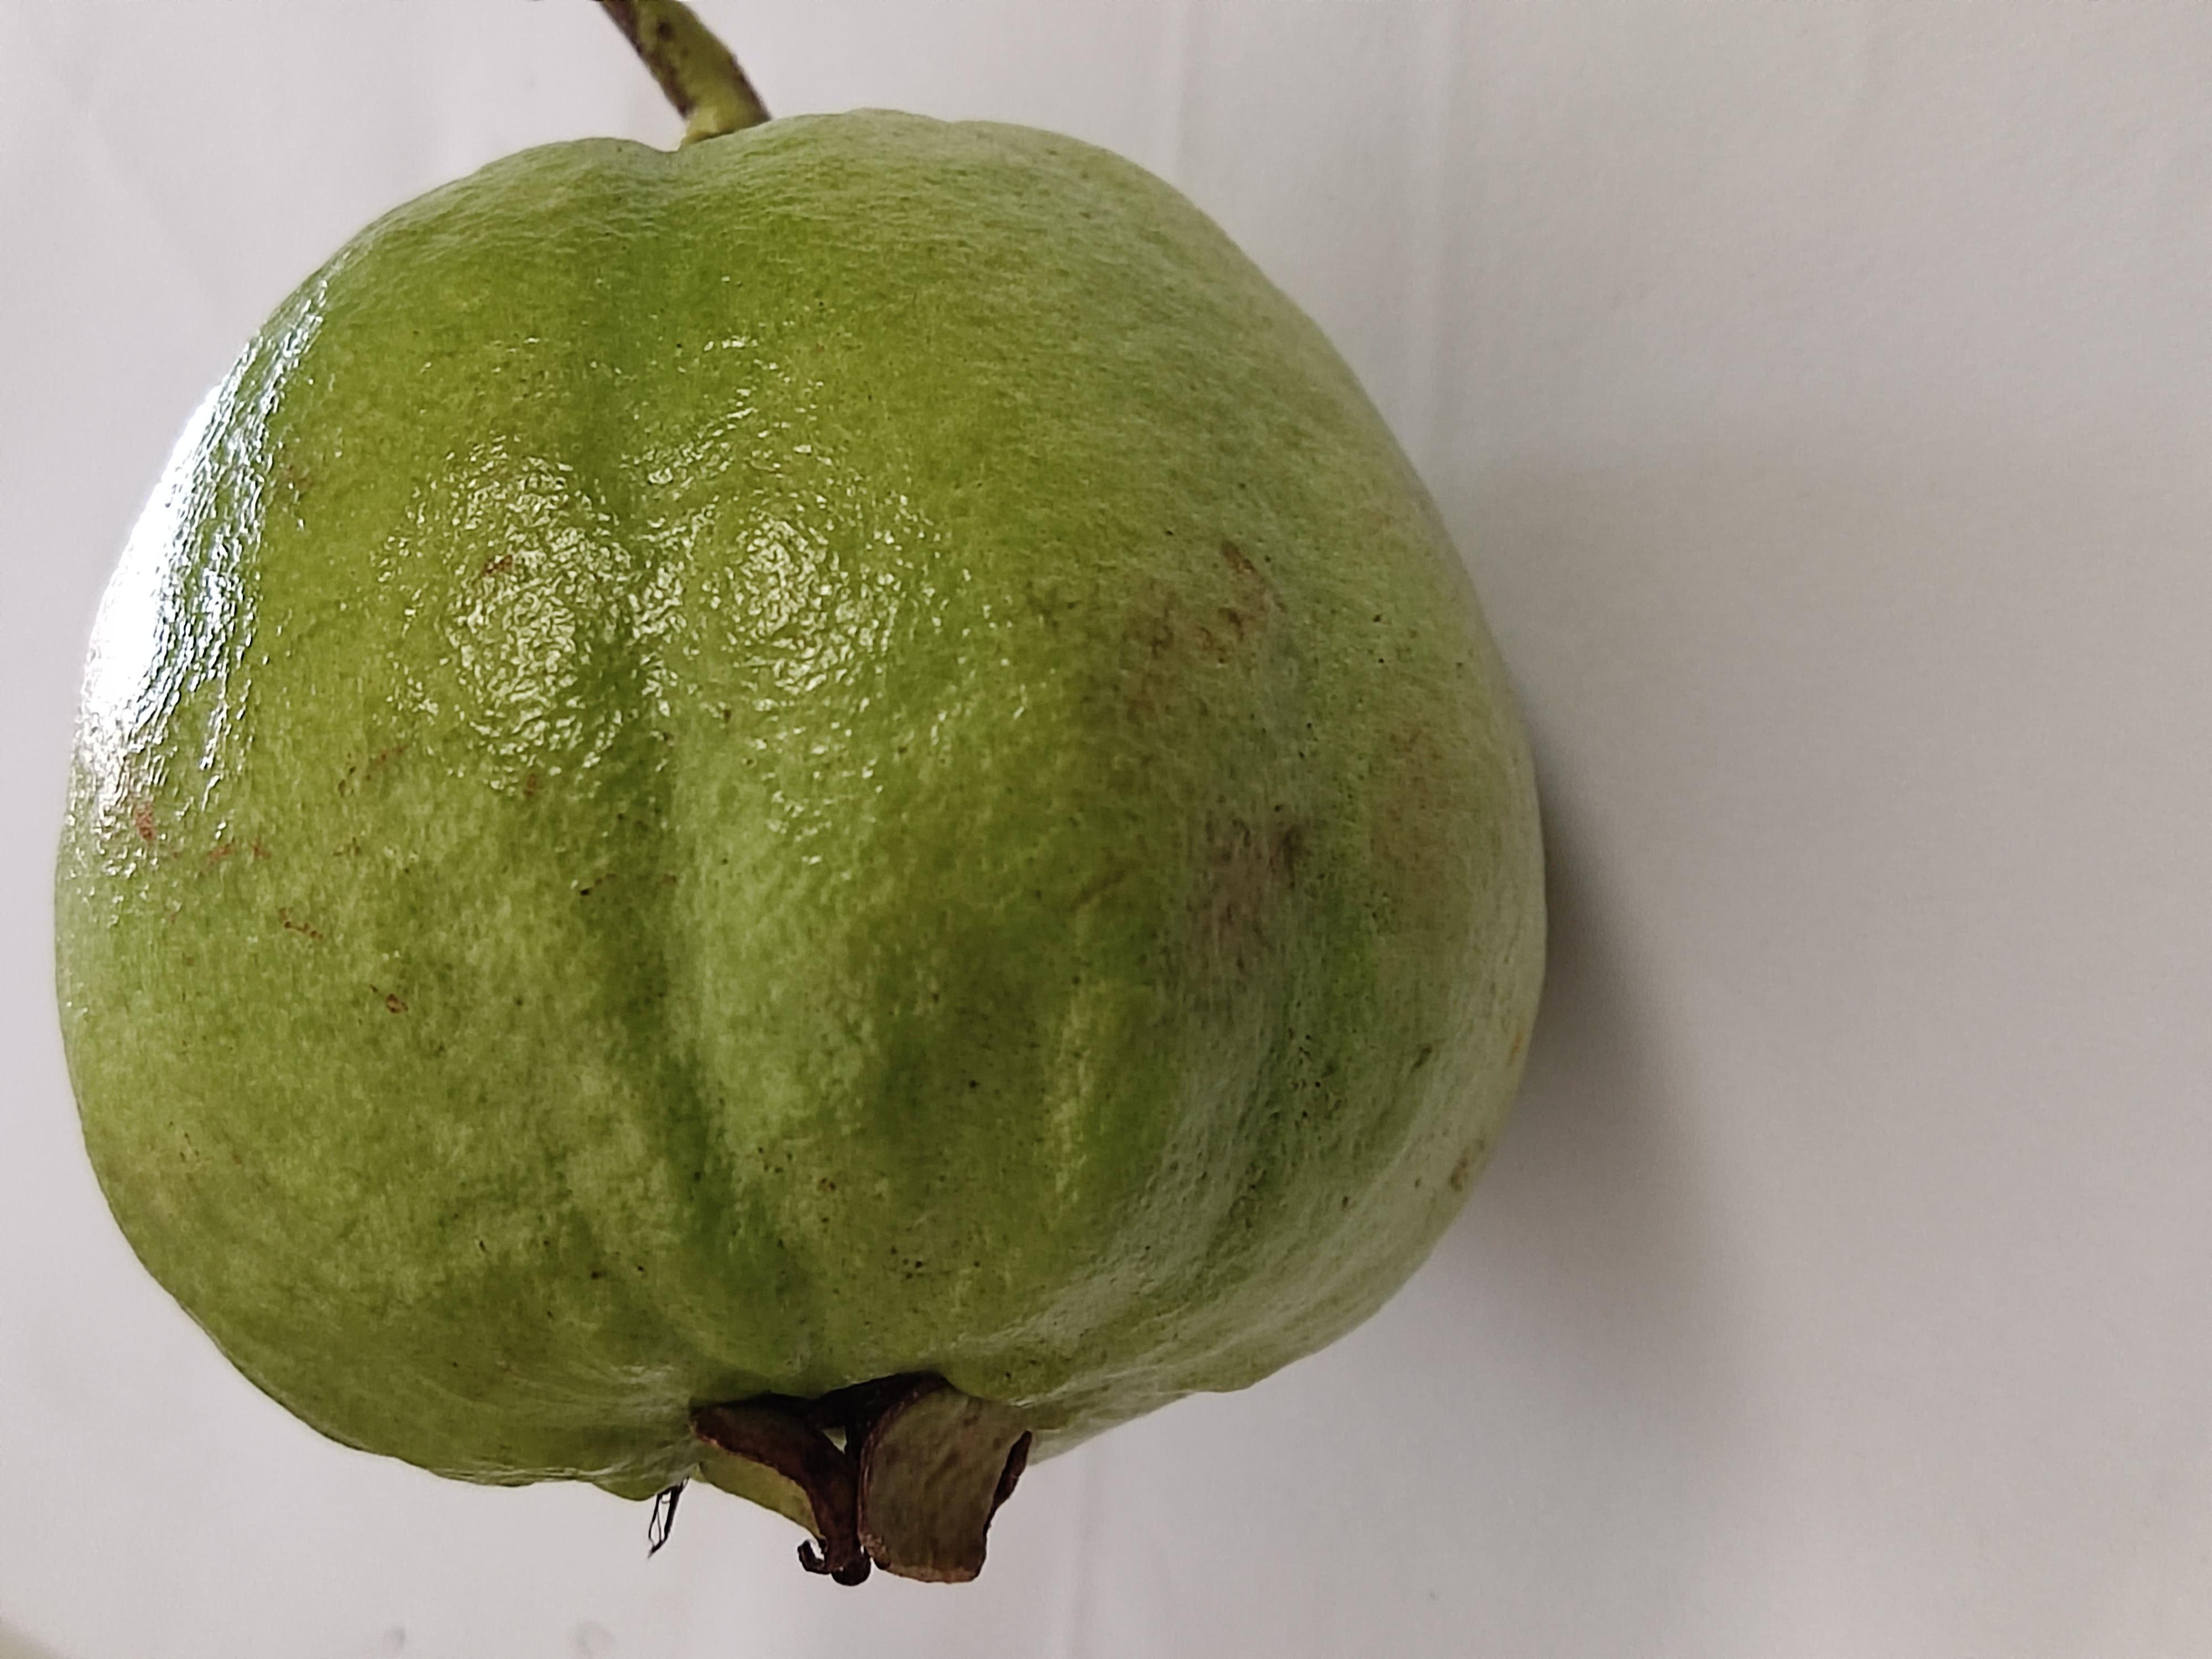
Crop type: Guava